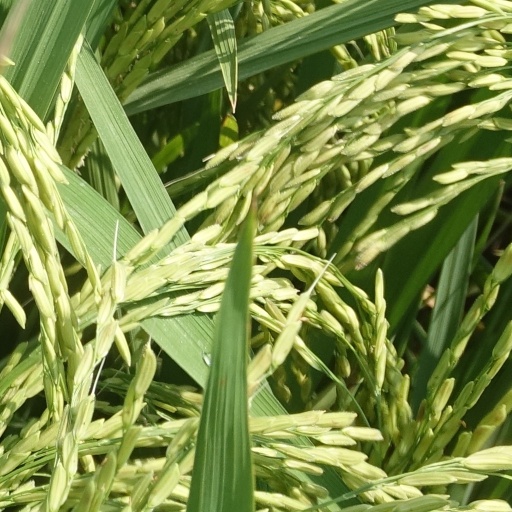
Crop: rice